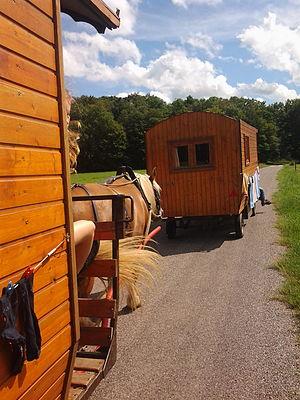
Roulottes de vacances près de Fontenois-la-Ville (France)
Fontenois-la-Ville est une commune française située dans le département de la Haute-Saône, en région Bourgogne-Franche-Comté.